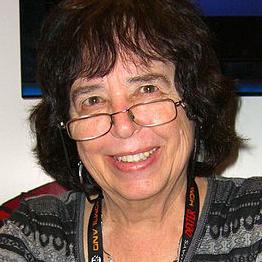
Age: 71